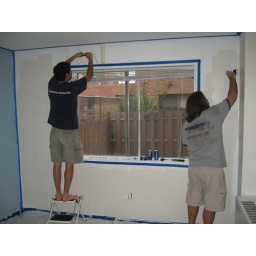
Ari and Jon paint around the bedroom window